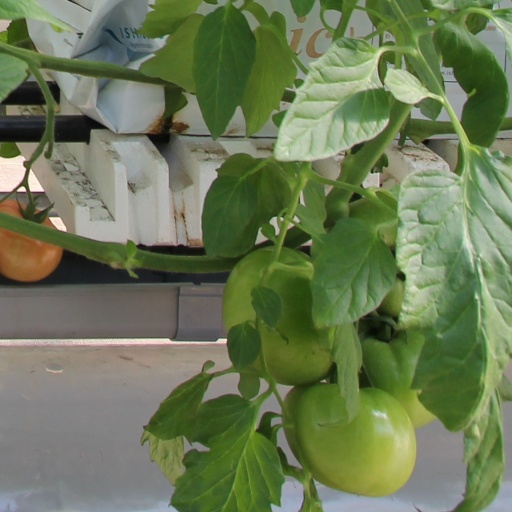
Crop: tomato